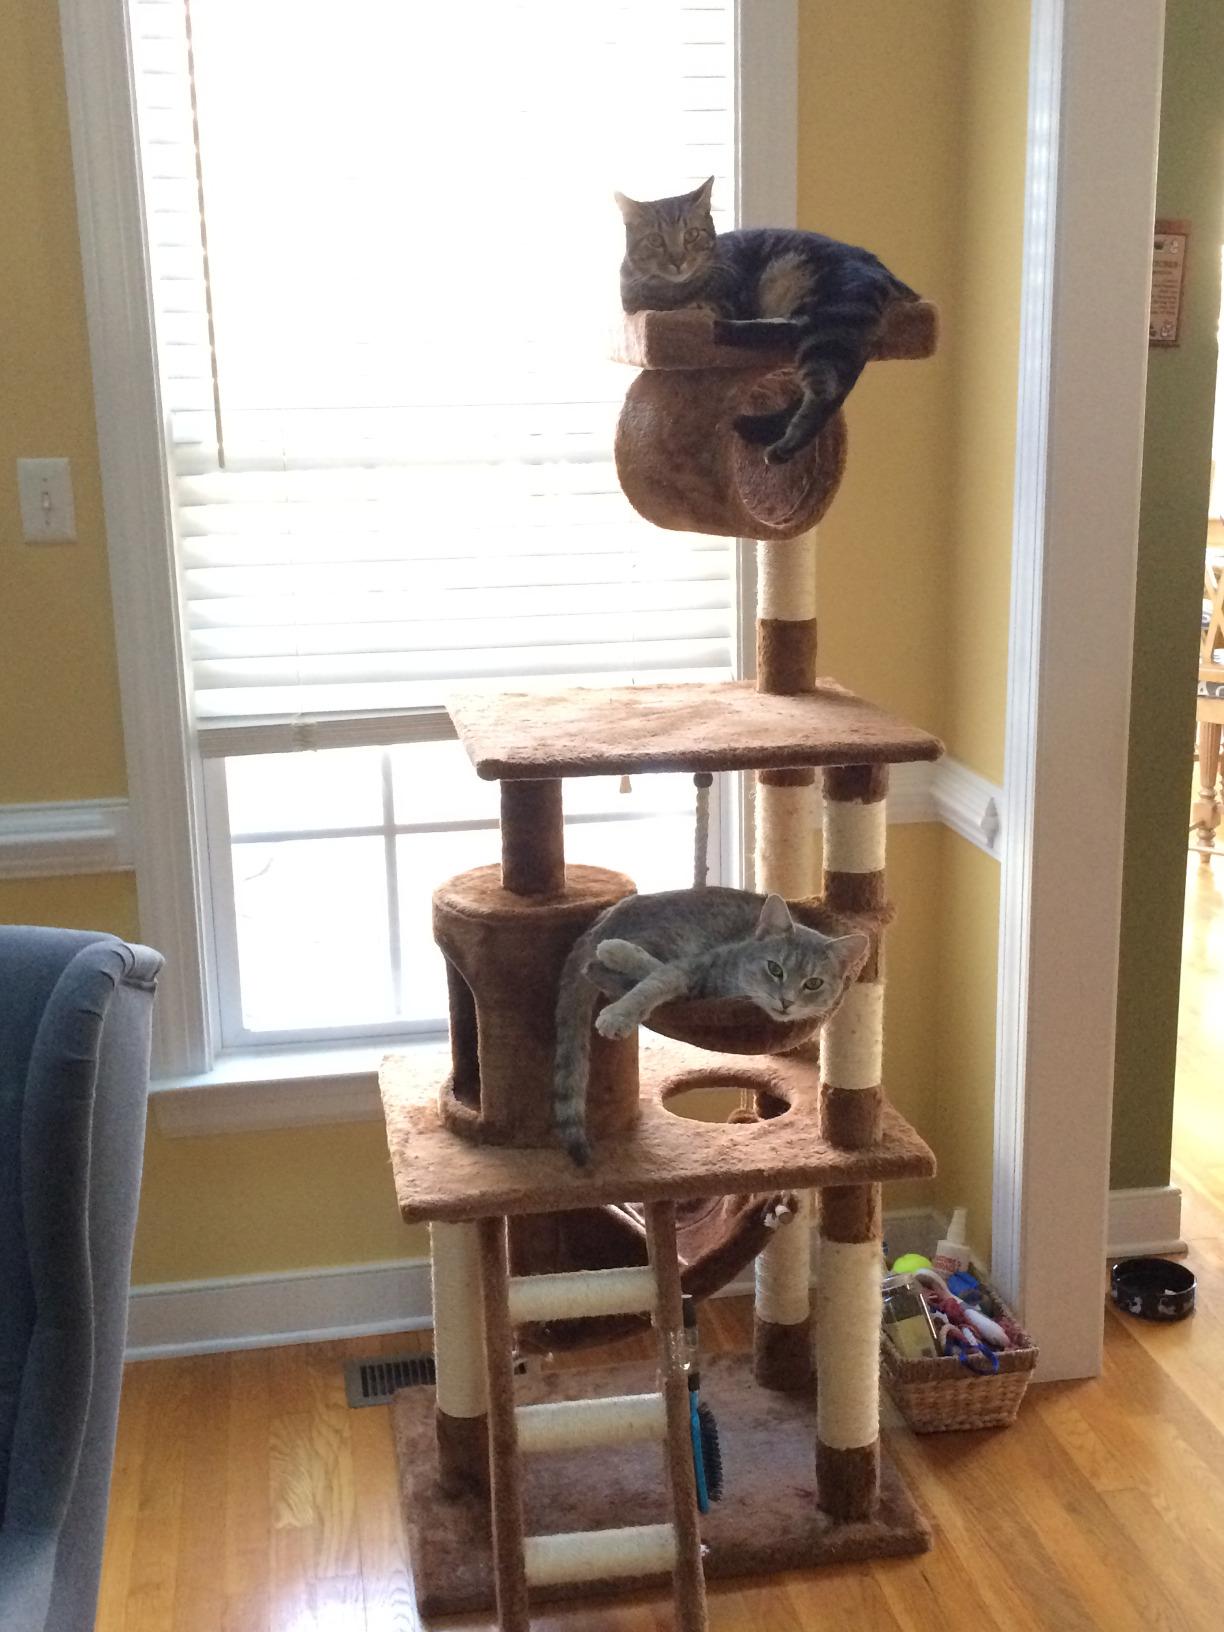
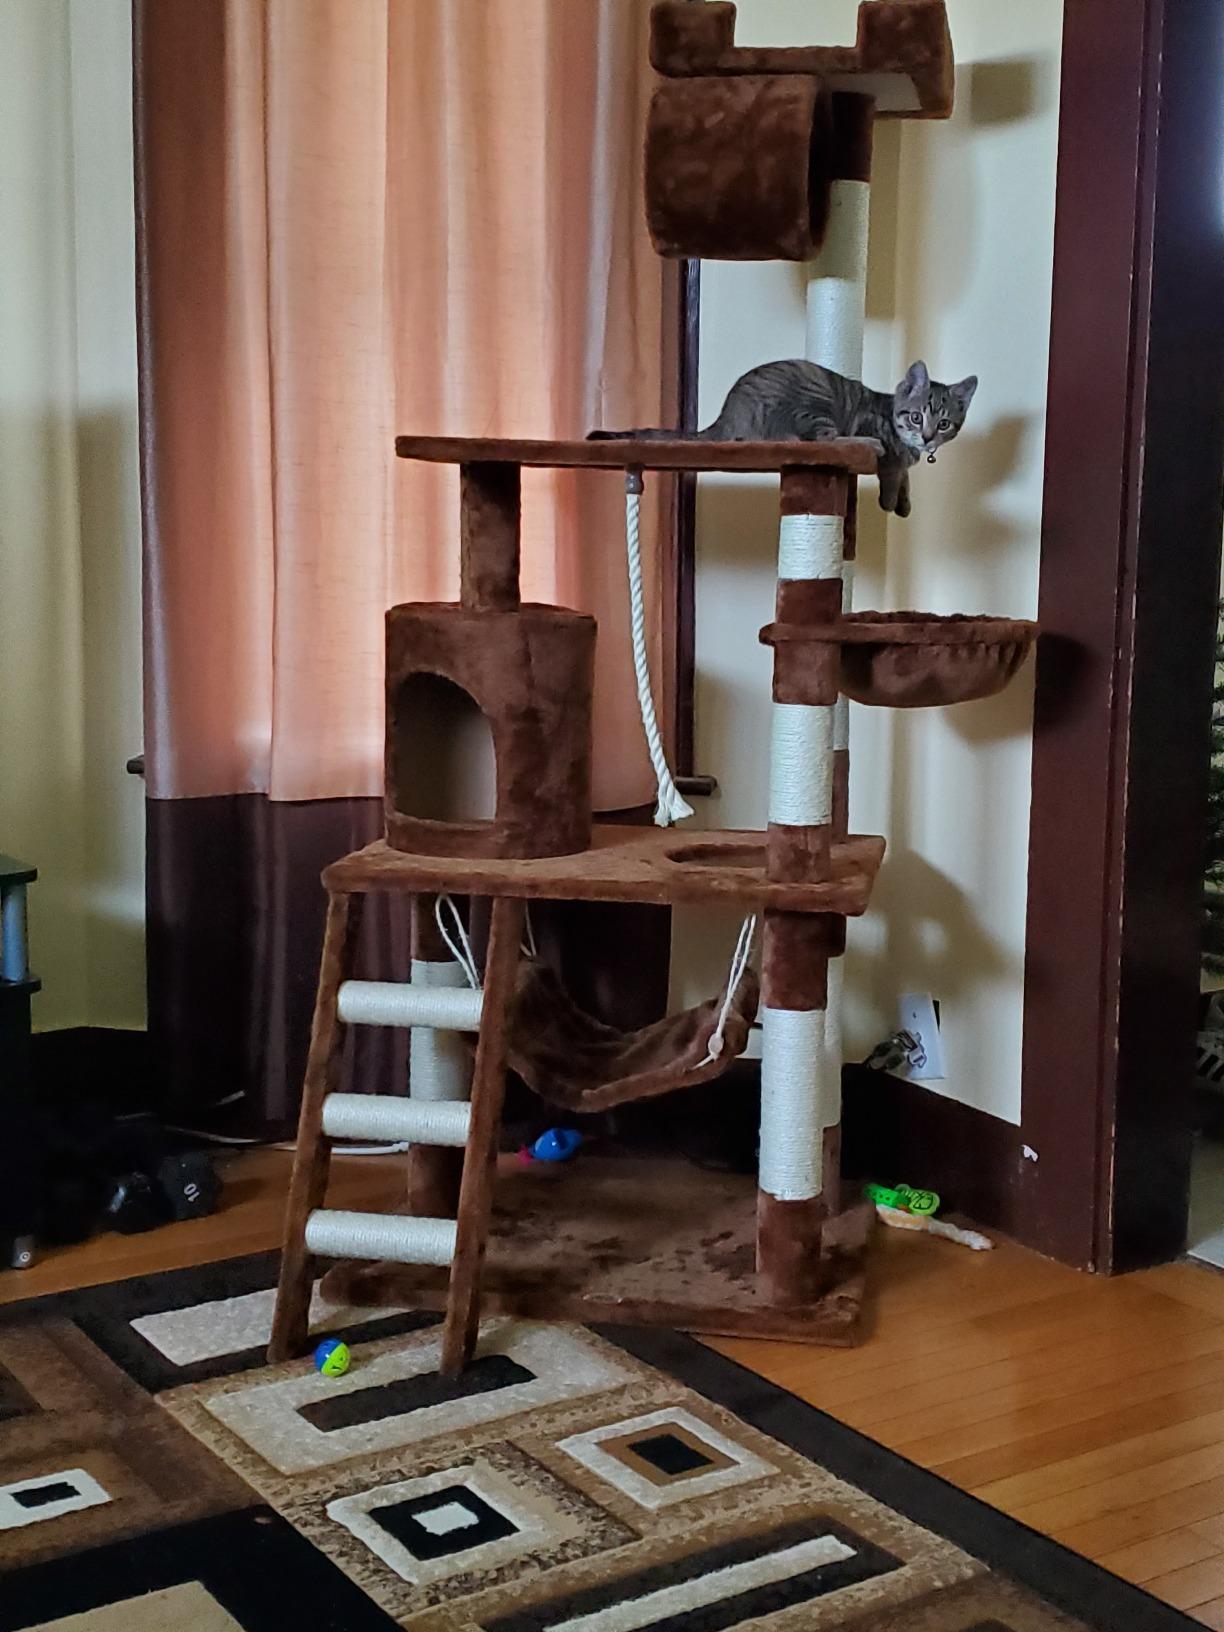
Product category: items_cat tree
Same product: yes